Martaveous McKnight

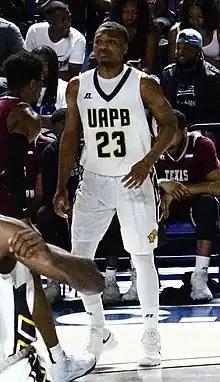
McKnight in 2018

Martaveous Davon McKnight (born April 5, 1997) is an American professional basketball player. He played college basketball for Arkansas–Pine Bluff.